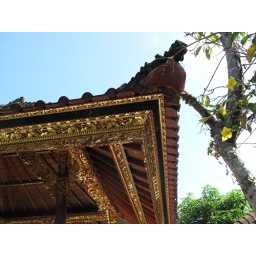
A golden roof glitters in the sun, near our homestay in Ubud, Bali, Indonesia.